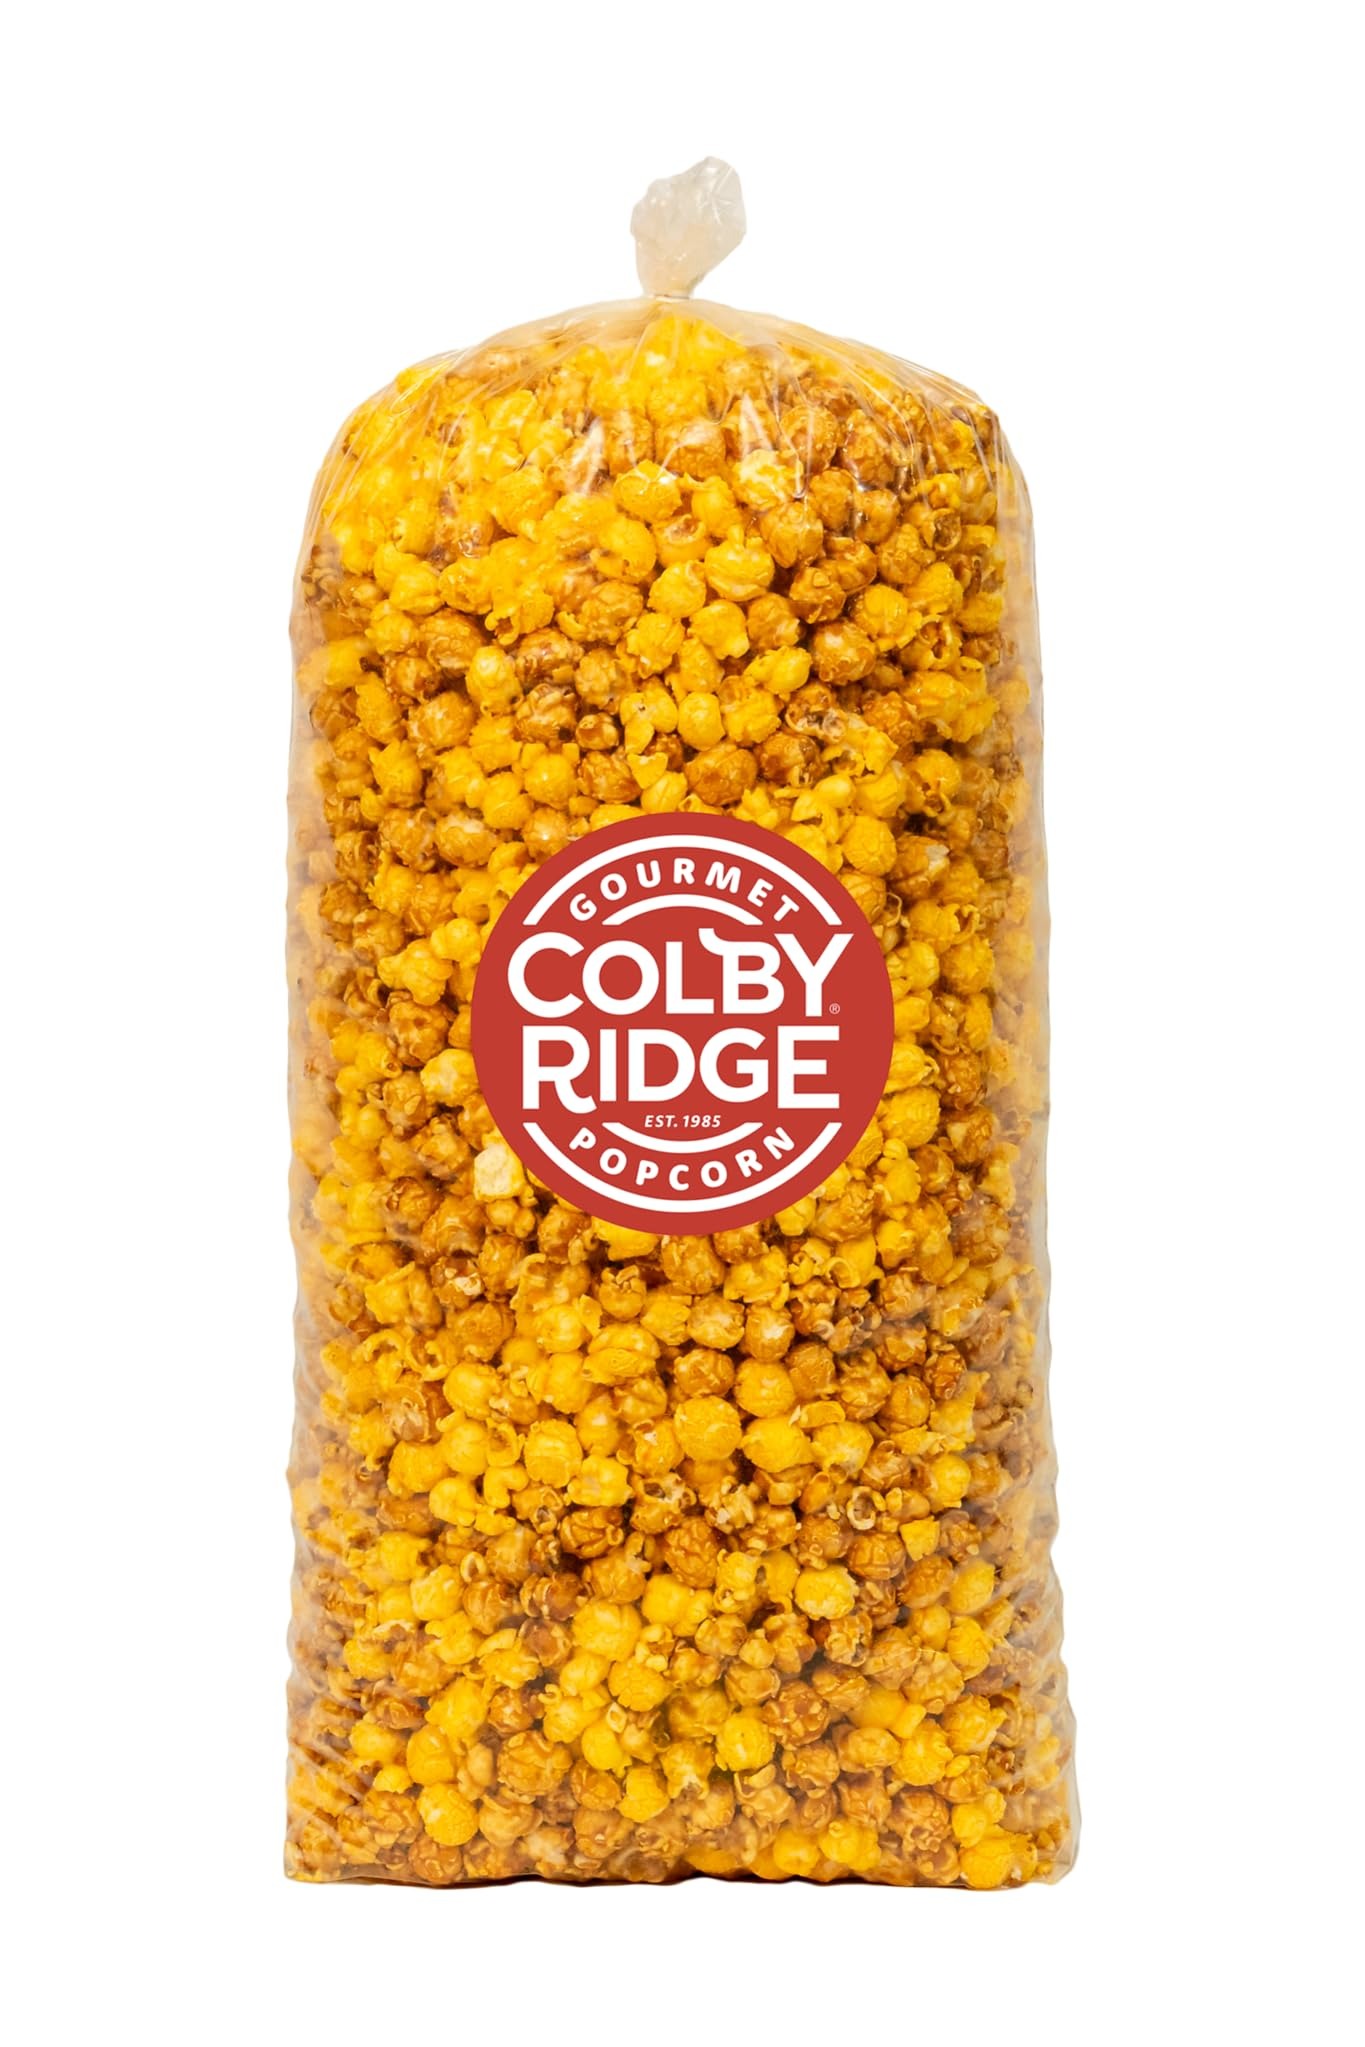
Item Name: Colby Ridge Salted Caramel & Cheddar Gourmet Craft Popped Gluten Free Popcorn Bulk Sized Large Gift Bash Bags (Bulk 18 Gal. 288 Cups.)
Bullet Point 1: SIZE: 18 Gallon = 288 Cups
Bullet Point 2: MADE FRESH DAILY (90-Day Shelf Life): We take pride in making our popcorn from scratch each day, ensuring that you receive the highest quality and freshest snack possible.
Bullet Point 3: PREMIUM INGREDIENTS: We use only the finest, non-GMO corn kernels grown on the Midwest, and top-quality seasonings to create a taste sensation that will leave you craving for more.
Bullet Point 4: FOR ALL OCCASIONS: Whether you're snacking at home, on the go, or hosting a movie night, our popcorn is the ideal treat for any situation. Prefect for concession stands, too!
Bullet Point 5: SHARE THE JOY: Our popcorn makes a delightful gift for co-workers, friends, family, and loved ones. Spread happiness with the gift of delicious, gluten free popcorn.
Bullet Point 6: SINCE 1985: Our delicious gourmet craft popped popcorn has been popped with the finest kernels grown in the Midwest. Whether you’re looking for a light snack or an indulgent treat, our popcorn is GMO and gluten free.
Product Description: Gourmet White Popcorn popped fresh daily! Straight from the heartland of the USA grown and popped in Nebraska. Popcorn is popped in 100% pure corn oil and salted. This bag is great for events, weddings, concession stands, partys or to have in the office. Bag holds 288 cups of popcorn
Value: 176.0
Unit: Ounce

Price: 79.99